Alexander Dunlop Bell

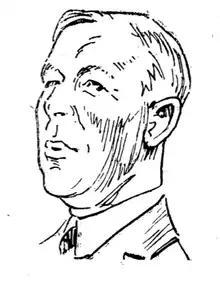
A caricature of Bell by Sapajou

Bell moved to Shanghai in 1907 and joined Barlow and Co, importers. He was manager of the firm until 1930 when he retired from executive duties. He was a member of the board of directors of the Shanghai Gas Company, Shanghai Water Works and Gordon & Co. He was also trustee of the estate of Henry Lester